French cruiser D'Entrecasteaux

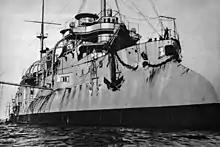
ORP "Bałtyk" in early 1930s

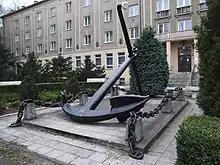
One of "Bałtyk"s anchors preserved as a memorial in Poland

"D'Entrecasteaux" was sent to Durazzo and Cattaro on 25 January 1919 as part of the fleet that monitored the transfer of ex-Austro-Hungarian Navy ships to the victorious Allied powers. On 5 September 1919, she was assigned to the training division based in Brest. She was later involved in the repatriation of elements of the (Army of the East) from Macedonia. On 2 July 1920, the ship was placed in reserve at Brest and was decommissioned on 1 June 1921. She was struck from the naval register on 27 October 1922 and transferred temporarily to the Belgian Navy the following year, being towed to Zeebrugge on 24 May 1923. She was used as a depot ship for ex-German torpedo boats that had been abandoned in Belgium after the war, serving in that role until mid-1926, when the Belgians disbanded the torpedo boat flotilla. The Belgians had made significant reductions in their naval budget and had no further need for the cruiser. The ship was towed to Cherbourg on 4 February, where she remained until 7 March 1927, when the French sold her to the Polish Navy.